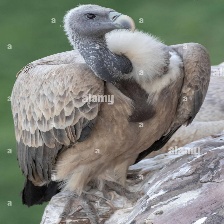
Species: INDIAN VULTURE
Scientific name: GYPS INDICUS
ImageNet parent category: vulture